At the Sound of the Bugle

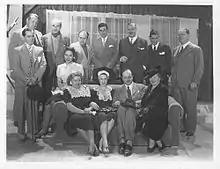
Cast

At the Sound of the Bugle is a 1941 Argentine film of the Golden Age of Argentine cinema, directed by Orestes Caviglia and written by Florencio Chiarello. The film starred Ramón Garay and Enrique Giacovino introducing radio comedians Rafael Buono and Salvador Striano.